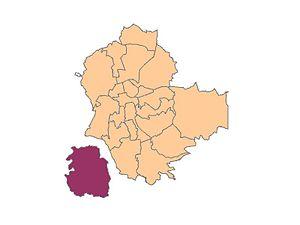
Cet article fournit diverses informations sur les quartiers de la ville de Saint-Étienne, une ville située dans le quart sud-est de la France.
Saint-Victor-sur-Loire est un quartier de la commune de Saint-Étienne mais dont elle est séparée géographiquement par les communes de Roche-la-Molière et Saint-Genest-Lerpt. Il s'agit d'un village d'origine médiévale, qui se situe sur un piton rocheux que vient encercler la Loire dans un de ses méandres. Il domine le lac de Grangent, sur les rives duquel a été fondé un petit port de plaisance, et est entouré par des monts verdoyants. Quelques sentiers permettent de se promener sur le bord de la Loire. La commune fait partie de la Réserve naturelle régionale Saint-Étienne - Gorges de la Loire.